Mohamed Sissoko

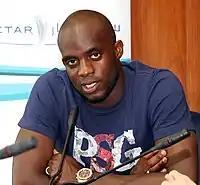
Sissoko in 2012

Mohamed Lamine Sissoko (born 22 January 1985) is a former professional footballer who played as a defensive midfielder. Born in France, he represented France at youth international level before playing for the Mali national team.